LauncherOne

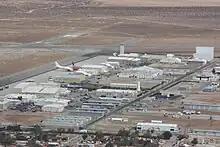
Mojave Air and Space Port

Virgin Orbit integrated payloads at their headquarters in Long Beach, California.